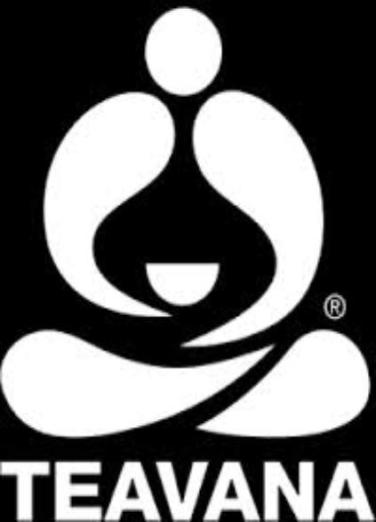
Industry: Food